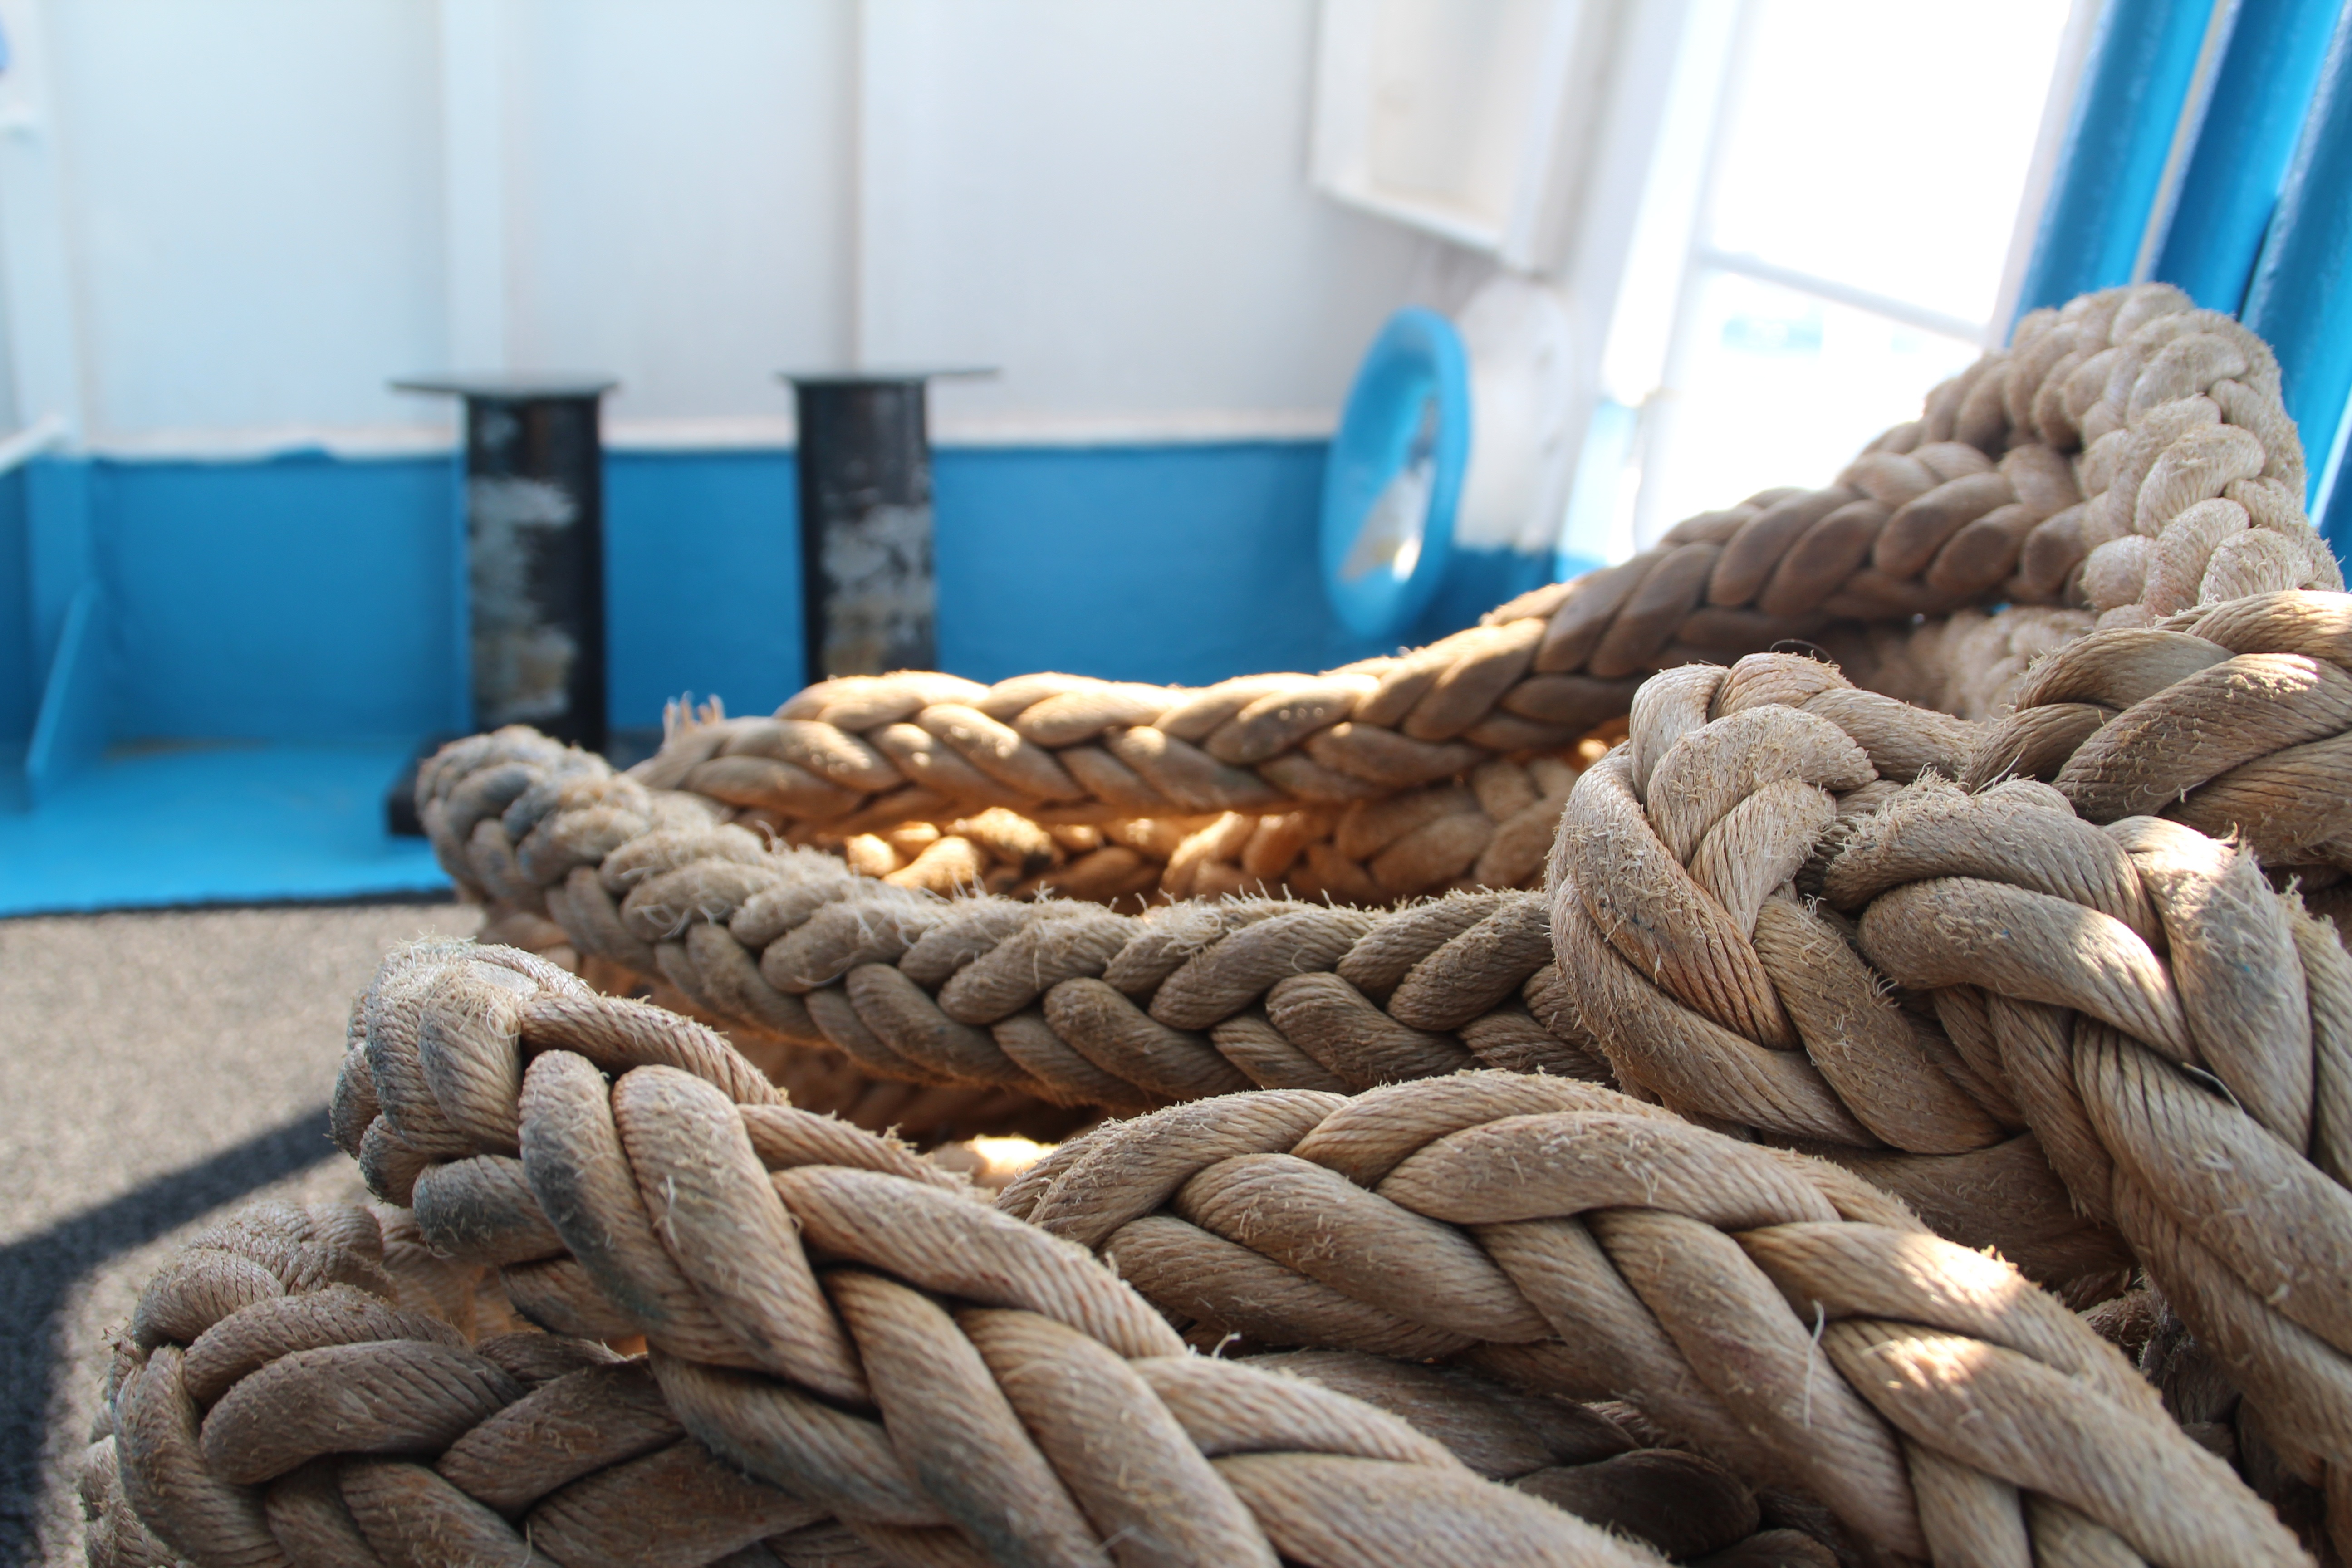
water, rope, wood, ship, food, produce, blue, port, ships, cutter, hawser, grass family